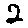
Label: 2